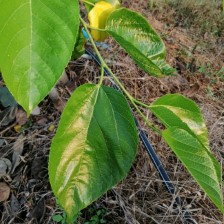
Variety: TaiwanMeacho